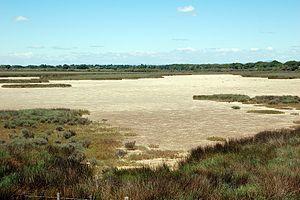
Le Parc naturel régional de Camargue est un parc naturel régional situé dans le sud de la France, à l'ouest de la région Provence-Alpes-Côte d'Azur. Il a été créé le 25 septembre 1970. Il comprend une grande partie de la Grande Camargue entre les bras du delta du Rhône.
Une halophyte, ou plante halophile est une plante adaptée aux milieux salés ou par extension aux milieux à pression osmotique importante. L'une des halophytes les plus connues est la salicorne que l'on trouve associée aux marais salants. En zone tropicale, le palétuvier est également une plante halophyte.